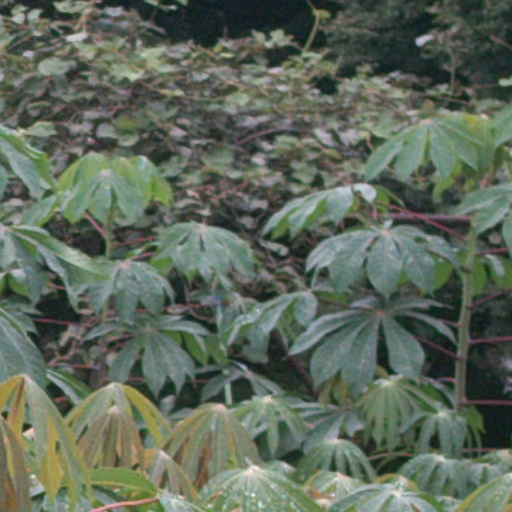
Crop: cassava